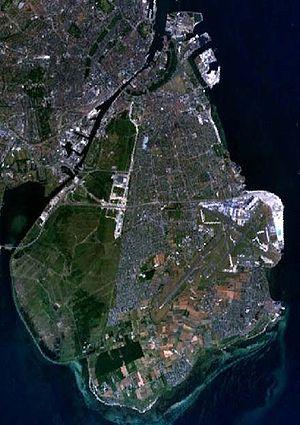
Amager est une île danoise de l'Øresund d'une superficie de 96,29 km², située à l'est de l'île voisine de Seeland à laquelle, elle est reliée par plusieurs ponts. La capitale du pays, Copenhague, qui se trouve essentiellement sur Seeland empiète également sur Amager, qui est desservie par son métro.